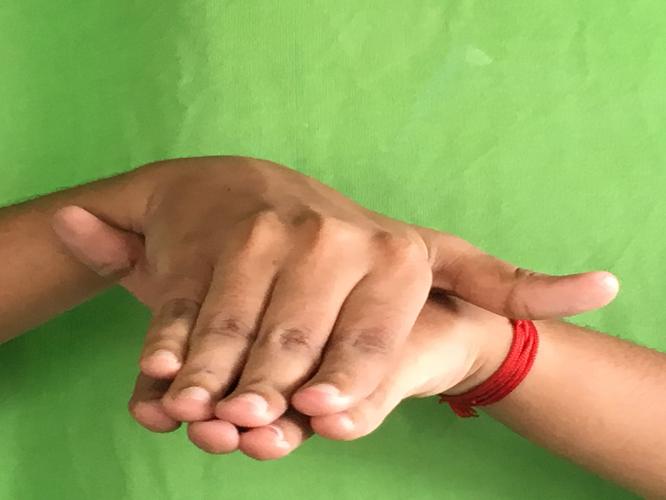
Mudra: Matsya
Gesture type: double_hand